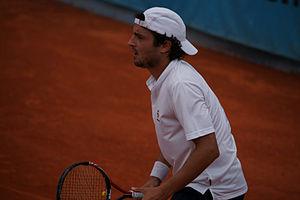
Daniele Giorgini, Open Nice 2011